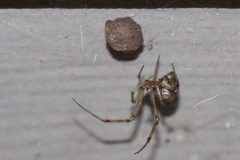
Species: Parasteatoda_tepidariorum